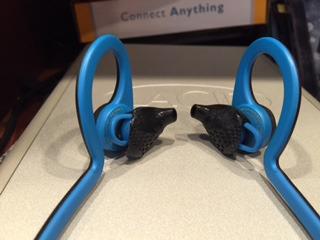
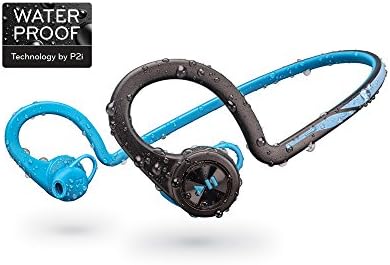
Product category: headphones
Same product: yes